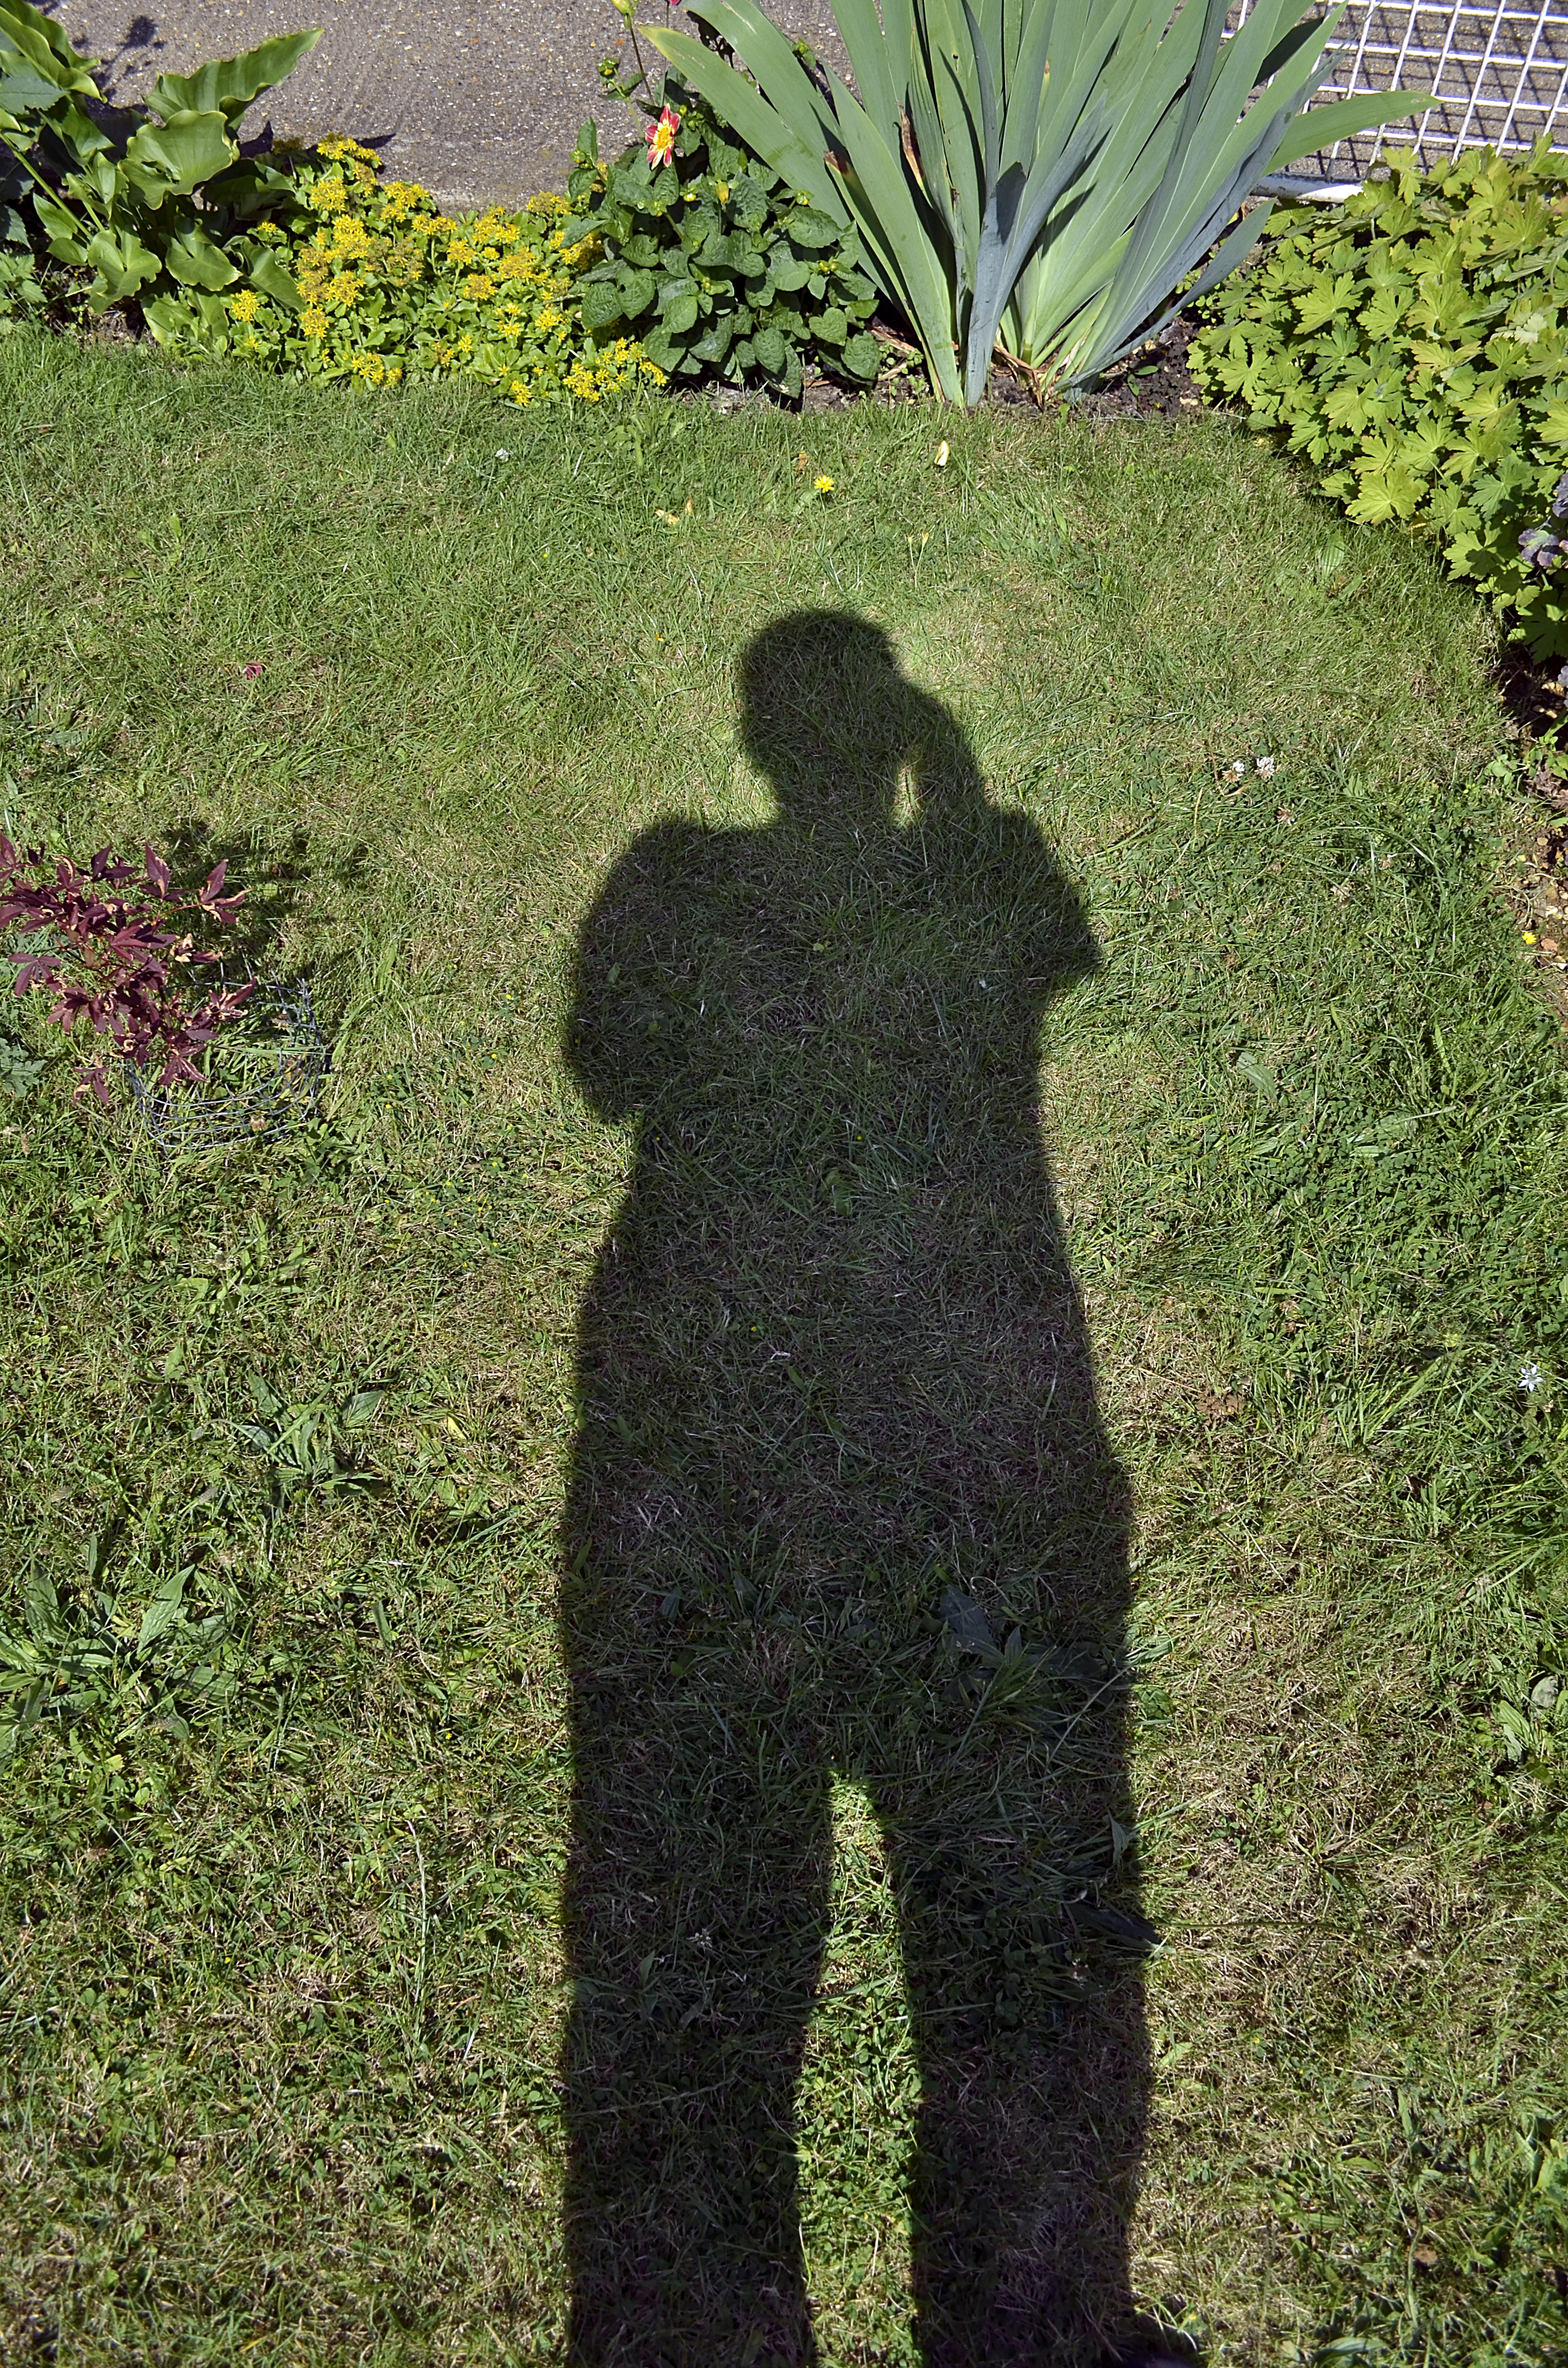
tree, grass, plant, lawn, leaf, flower, green, soil, botany, garden, flora, uk, shrub, woodland, peterborough, 5100